A Light in the Attic

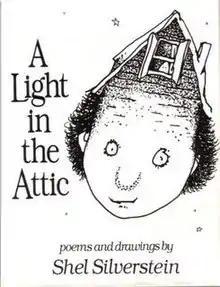

A Light in the Attic is a book of poems by American poet, writer, and musician Shel Silverstein. The book consists of 135 poems accompanied by illustrations also created by Silverstein. It was first published by Harper & Row Junior Books in 1981 and was a bestseller for months after its publication, but it has also been the subject of controversy regarding some of its content.